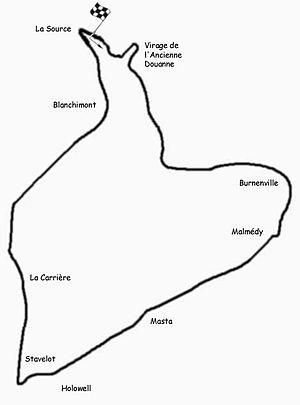
Résultats du Grand Prix de Belgique 1937 comptant pour le Championnat d'Europe des pilotes, qui a eu lieu sur le circuit de Spa-Francorchamps le 11 juillet 1937.
Le circuit de Spa-Francorchamps est un circuit automobile situé à proximité de Francorchamps dans la province de Liège, en Belgique. Il accueille chaque année le Grand Prix de Belgique de Formule 1 et la course d'endurance des 24 Heures de Spa, ainsi que d'autres courses nationales et internationales.
Résultats du Grand Prix de Belgique 1935 comptant pour le Championnat d'Europe des pilotes, qui a eu lieu sur le circuit de Spa-Francorchamps le 14 juillet 1935.
Le Grand Prix automobile de Belgique 1934 est un Grand Prix comptant pour le Championnat d'Europe des Pilotes qui s'est tenu sur le circuit de Spa-Francorchamps le 29 juillet 1934.